Toyism

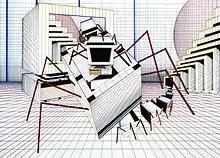
"Escape of computer spiders", by Dejo, 1990

Toyism as art movement is a reaction on the post-modern world of individualism, which existed in the 1970s through the 1990s, the era in which “everything is allowed”. The name originated in 1990 when artist Dejo made a graphic work which was titled "Escape of computer spiders". It was this work and later similar works that were the origin of the style at the beginning of the nineties. However, it took another two years before this resulted in a manifest. On September the 5th 1992 artist and musician "Dejo" (pseudonym) from Emmen wrote a manifesto called Mother and introduced Toyism to the audience.